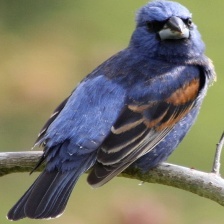
Species: BLUE GROSBEAK
Scientific name: PASSERINA CAERULEA